Luis Henrique (footballer, born 2001)

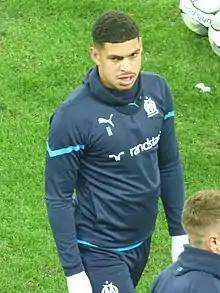
Henrique with Marseille in 2022

Luis Henrique Tomaz de Lima (born 14 December 2001), commonly known as Luis Henrique, is a Brazilian professional footballer who plays as a forward for Serie A club Inter Milan.